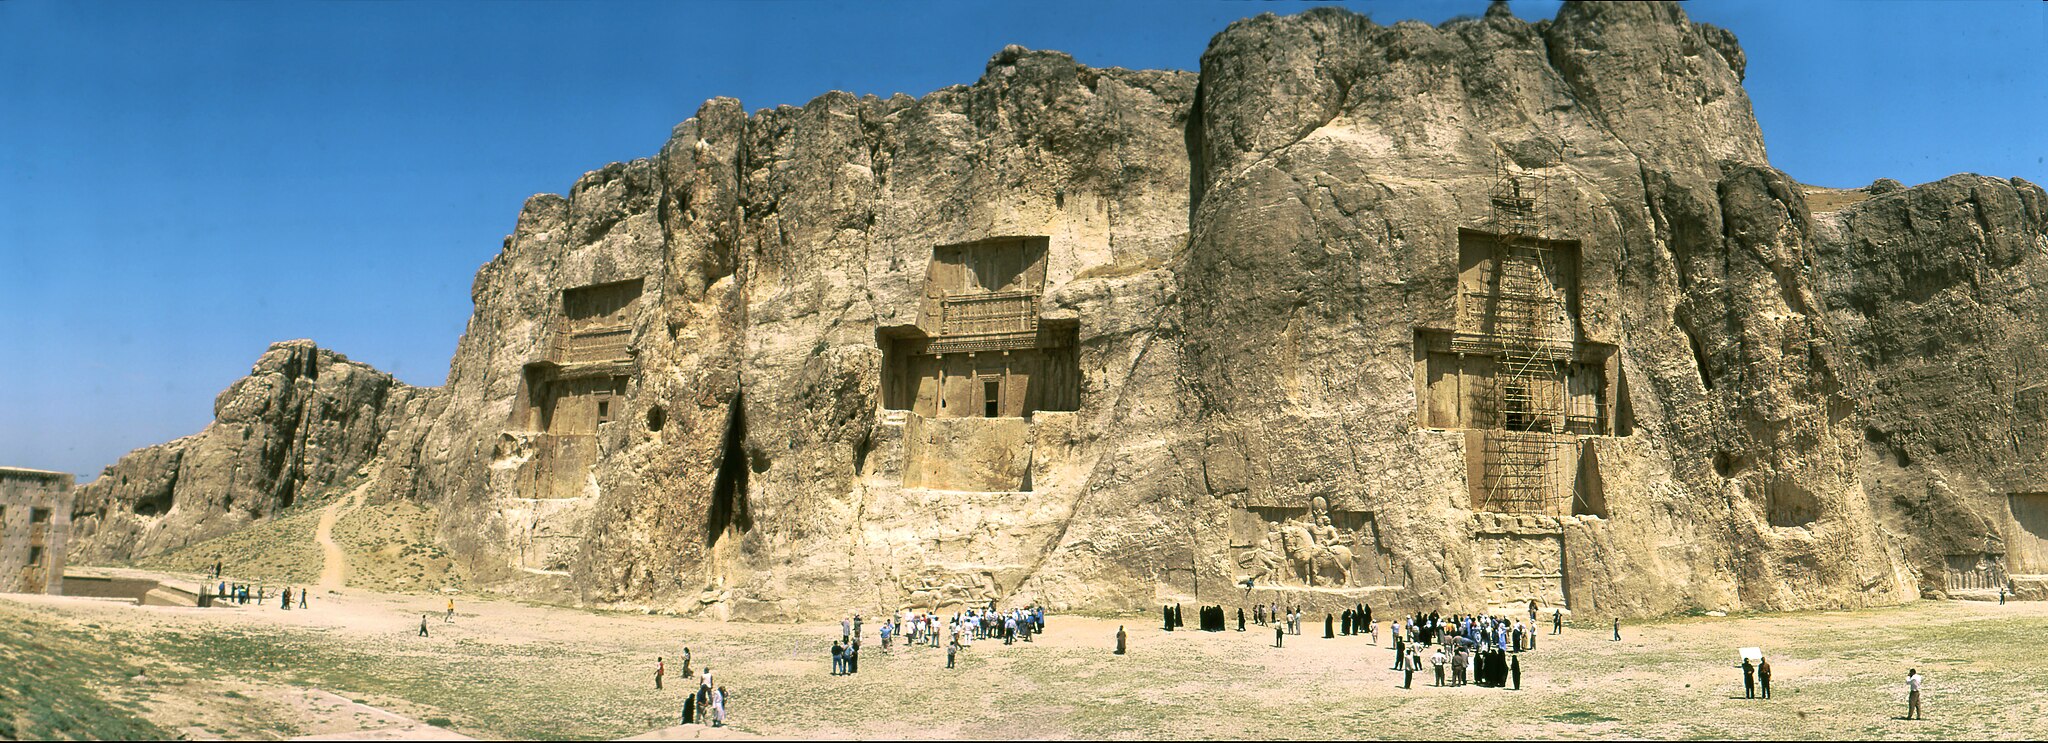
Title: Naqsh-e Rustam, panorámicas (2000) 01
Description: Tombs of the Achaemenid kings at Naqsh-e Rustam. Fars, Iran
Date: 2000-04
Categories: Naqsh-e Rustam, Self-published work, Panoramas of Iran, April 2000 in Iran, Photographs by LBM1948, Photographs taken with Widelux cameras